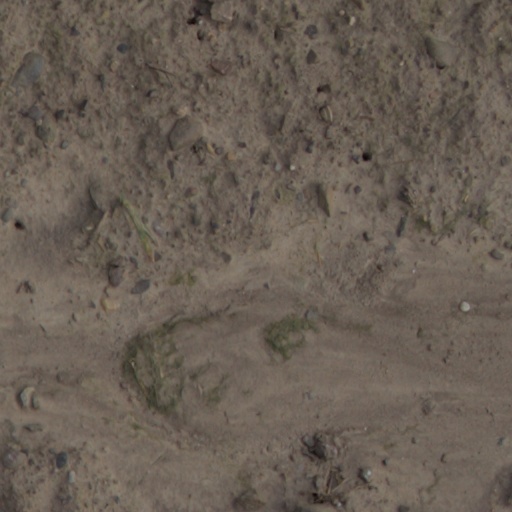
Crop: wheat